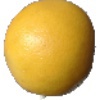
Label: white_grapefruit